The Pirate Queen

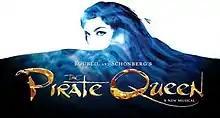
2006 Chicago Logo for "The Pirate Queen"

The Pirate Queen is a musical with music by Claude-Michel Schönberg, French lyrics by Alain Boublil and English lyric adaptations by Richard Maltby Jr. and John Dempsey. The French book was written by Boublil and Schönberg and the English book adaptation was by Maltby Jr.